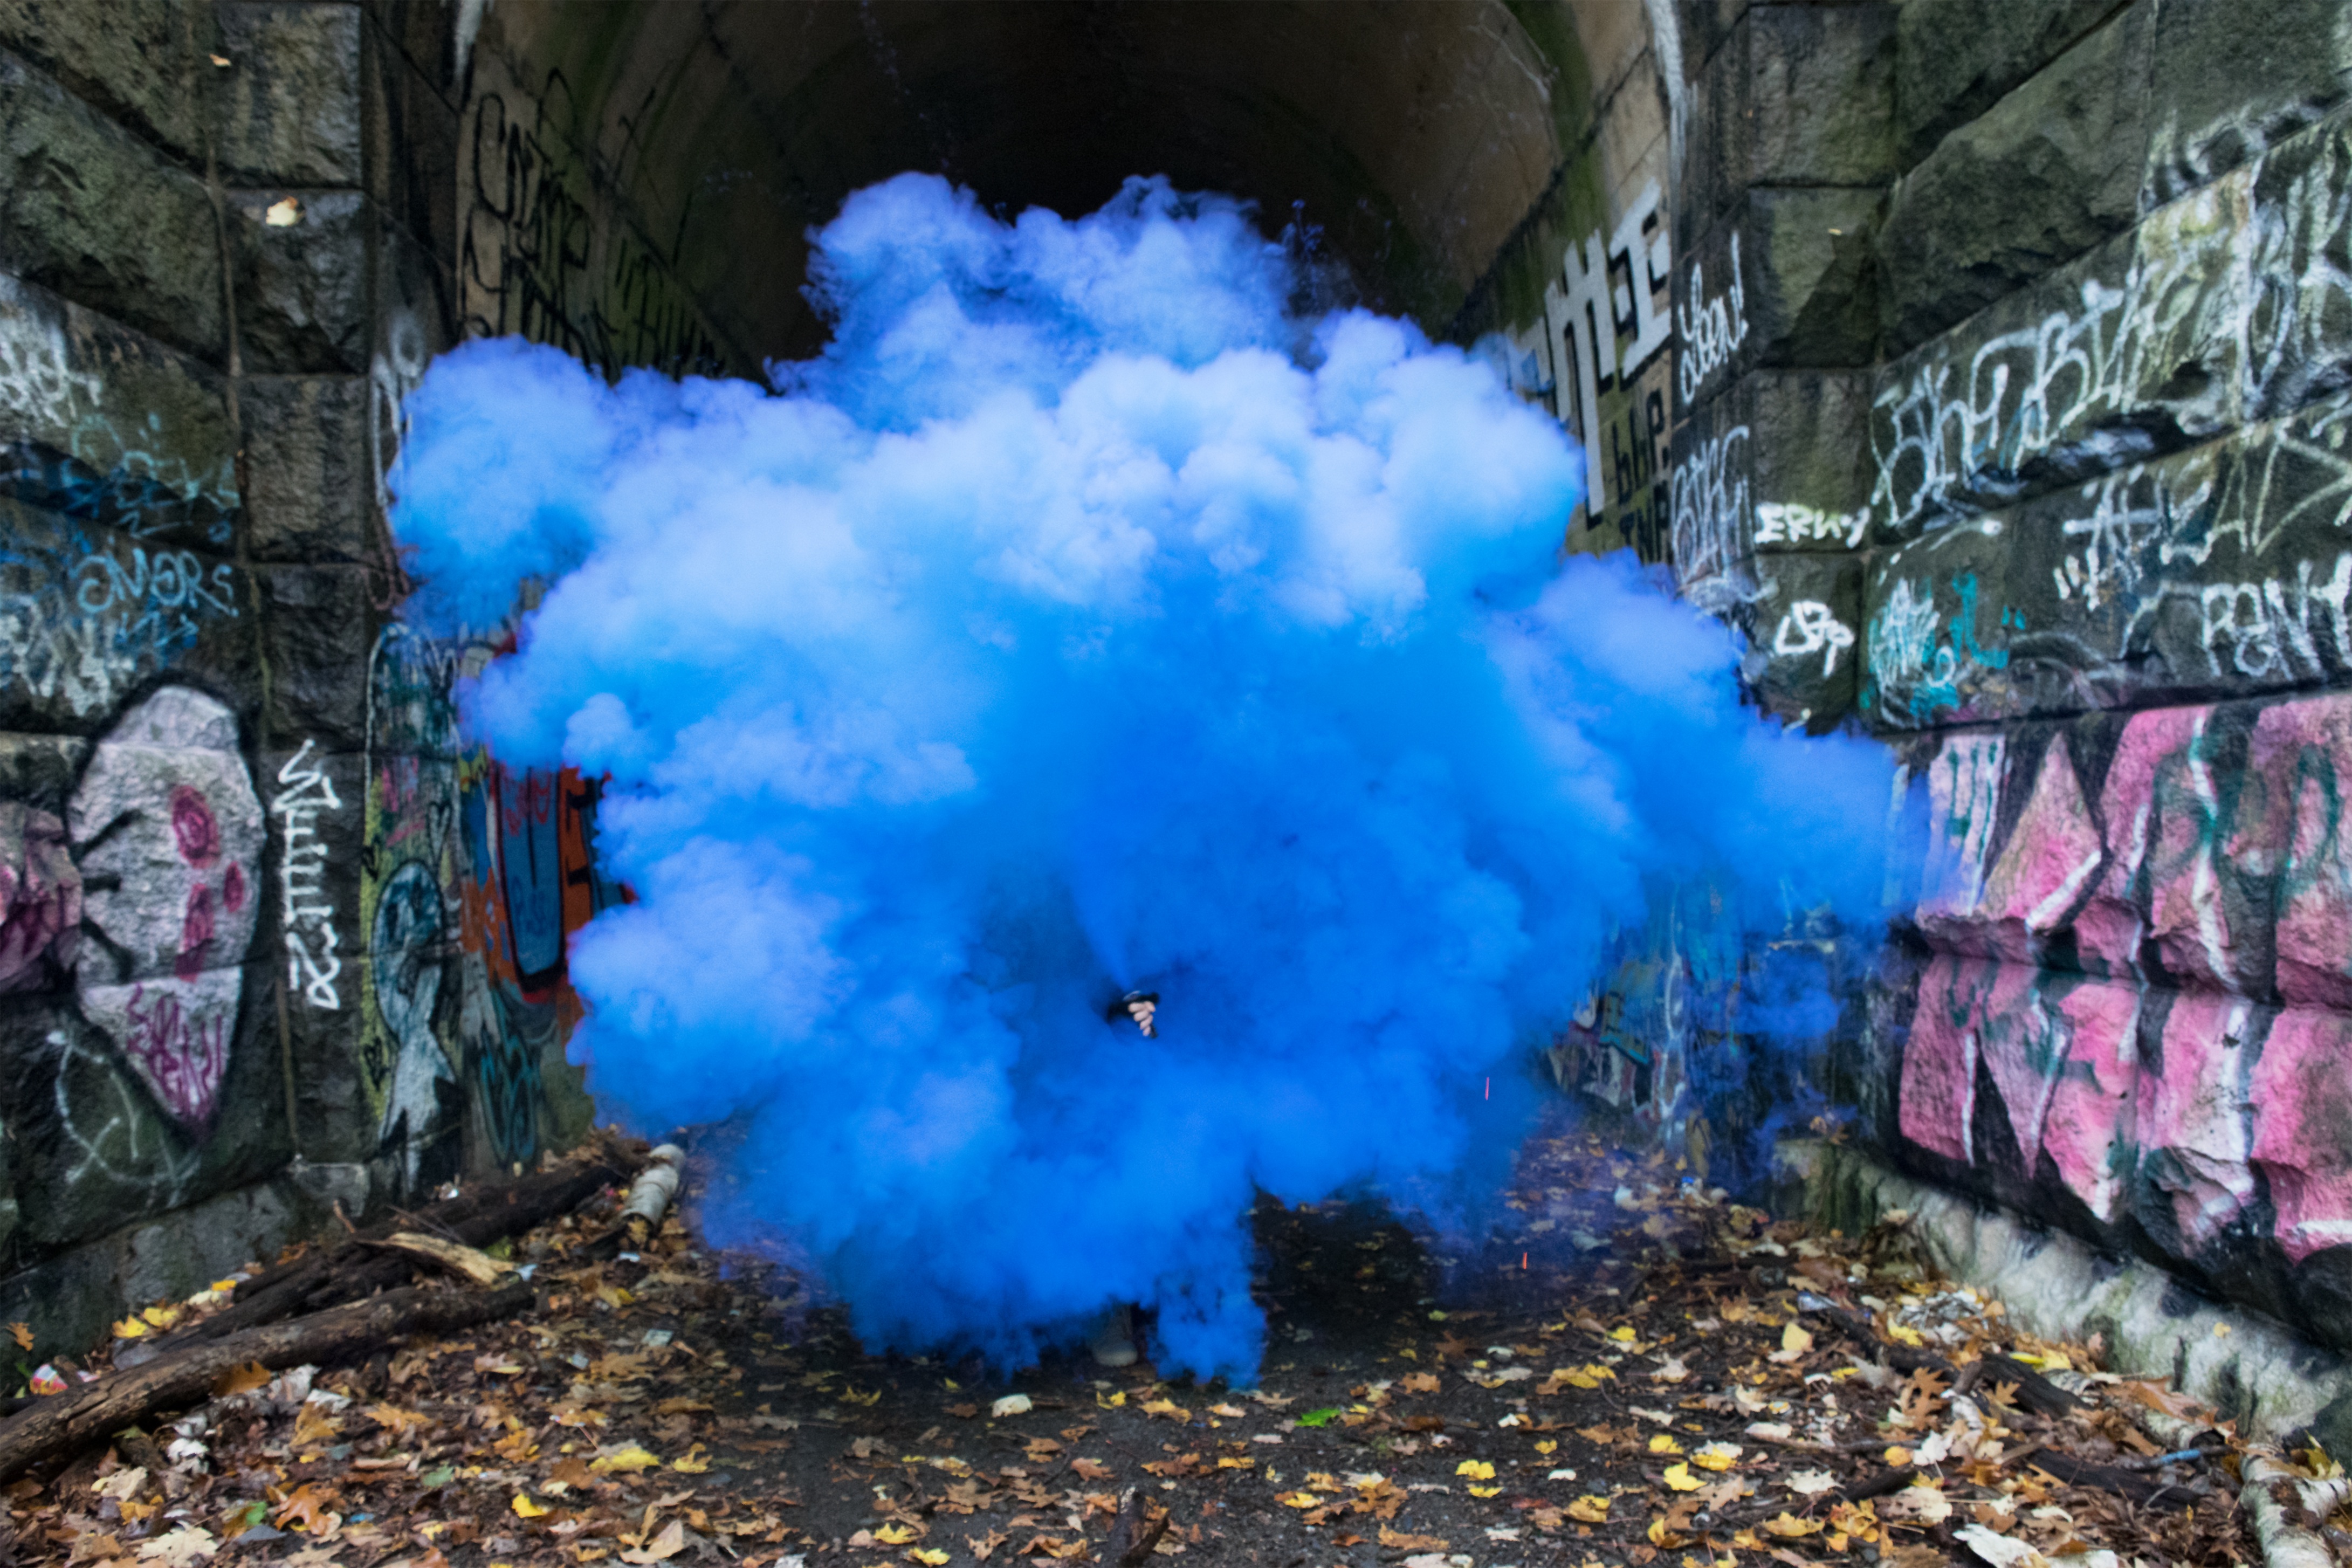
tree, path, tunnel, smoke, blue, graffiti, leaves, geological phenomenon